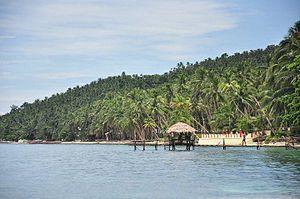
San Antonio est une localité de la province de Samar du Nord, aux Philippines. En 2015, elle compte 9 058 habitants.